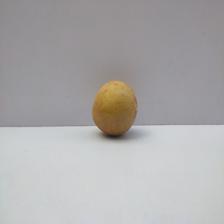
Size: Medium